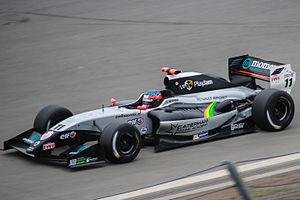
William Stevens, plus connu sous le nom de Will Stevens, né le 28 juin 1991 à Rochford, est un pilote automobile britannique. Il participe en 2019 au championnat du monde d'endurance au sein de l'écurie Jackie Chan DC Racing, en catégorie LMP2.